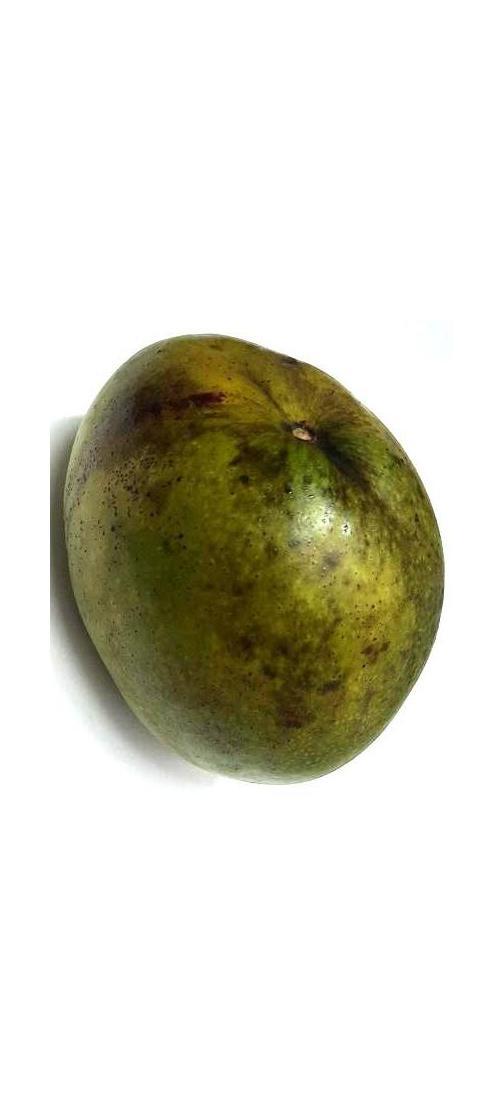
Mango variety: Bari-4